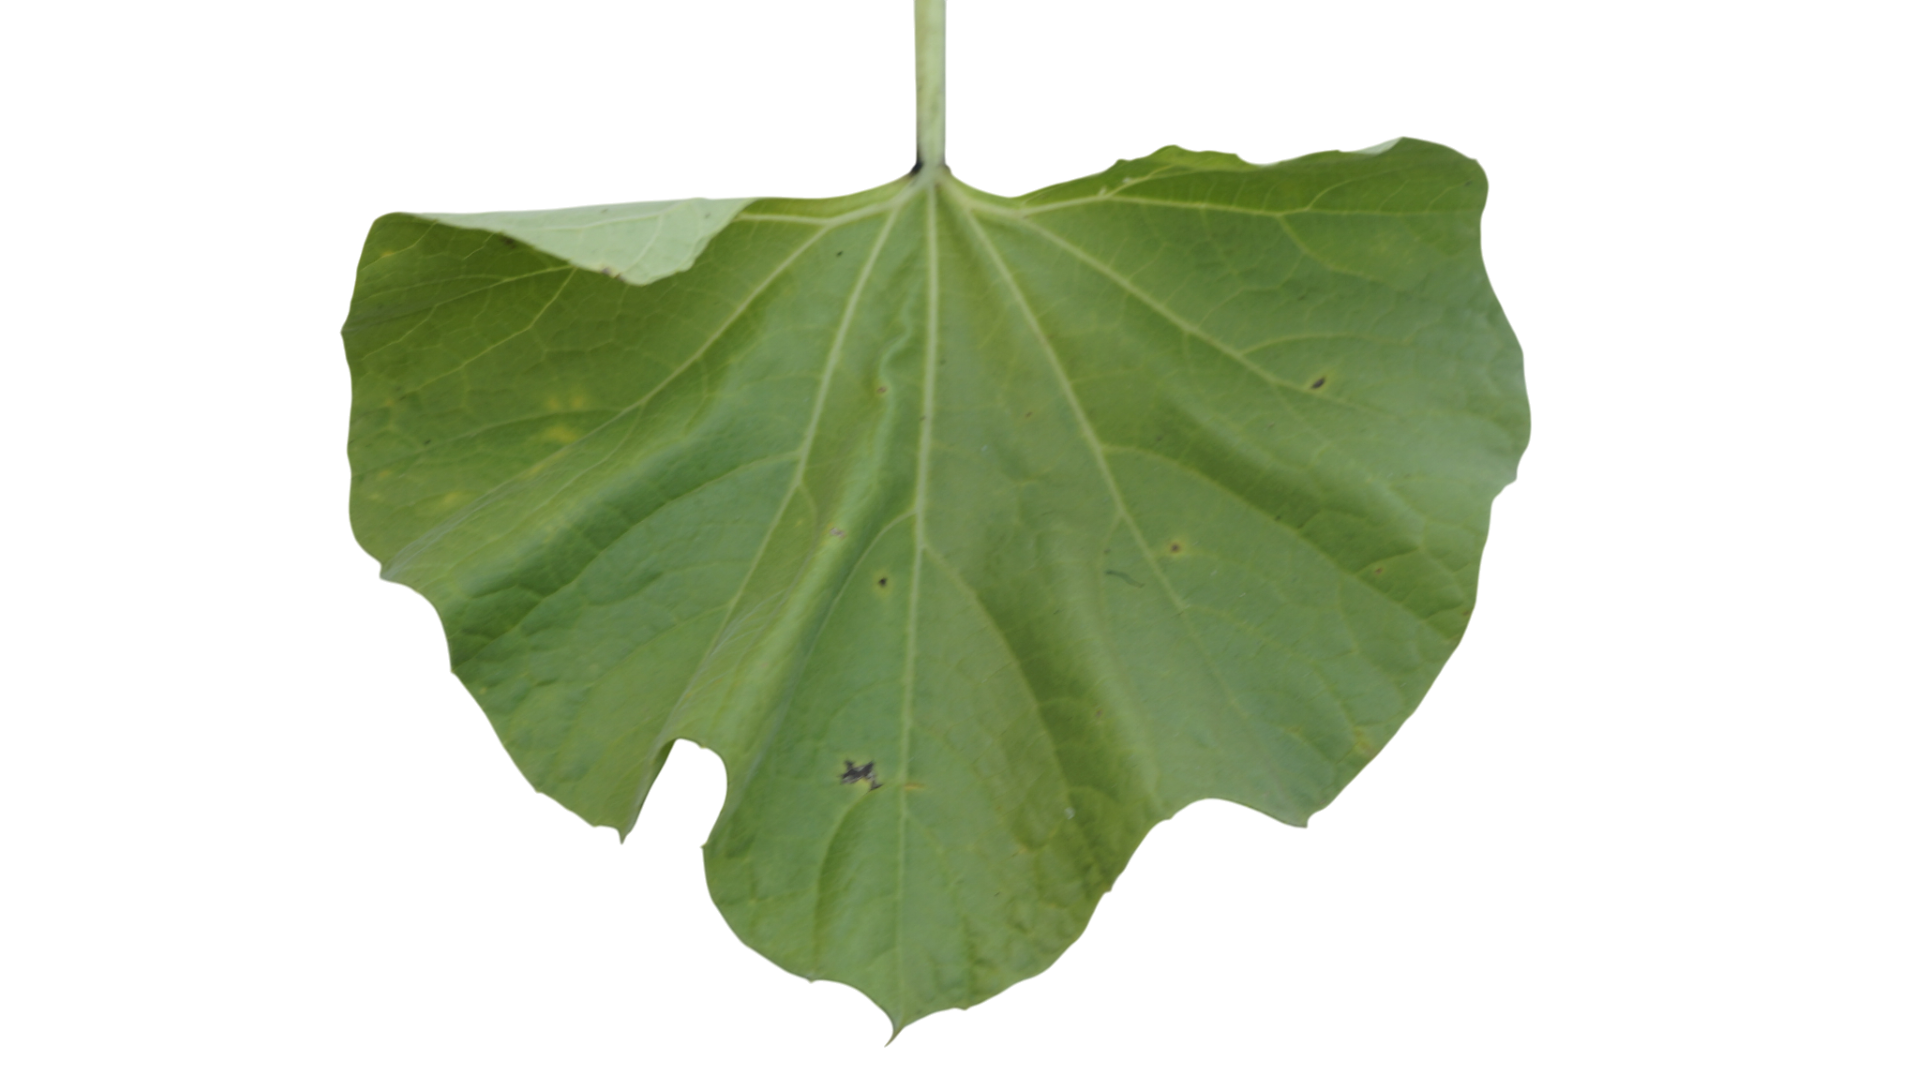
Crop: Bottle Gourd
Label: Early_Alternaria_Leaf_Blight